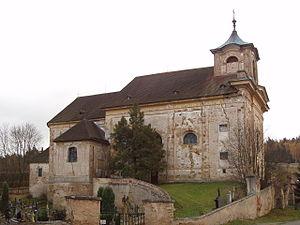
Église Sainte Barbe à Manětín, en Région de Plzeň, en République Tchèque